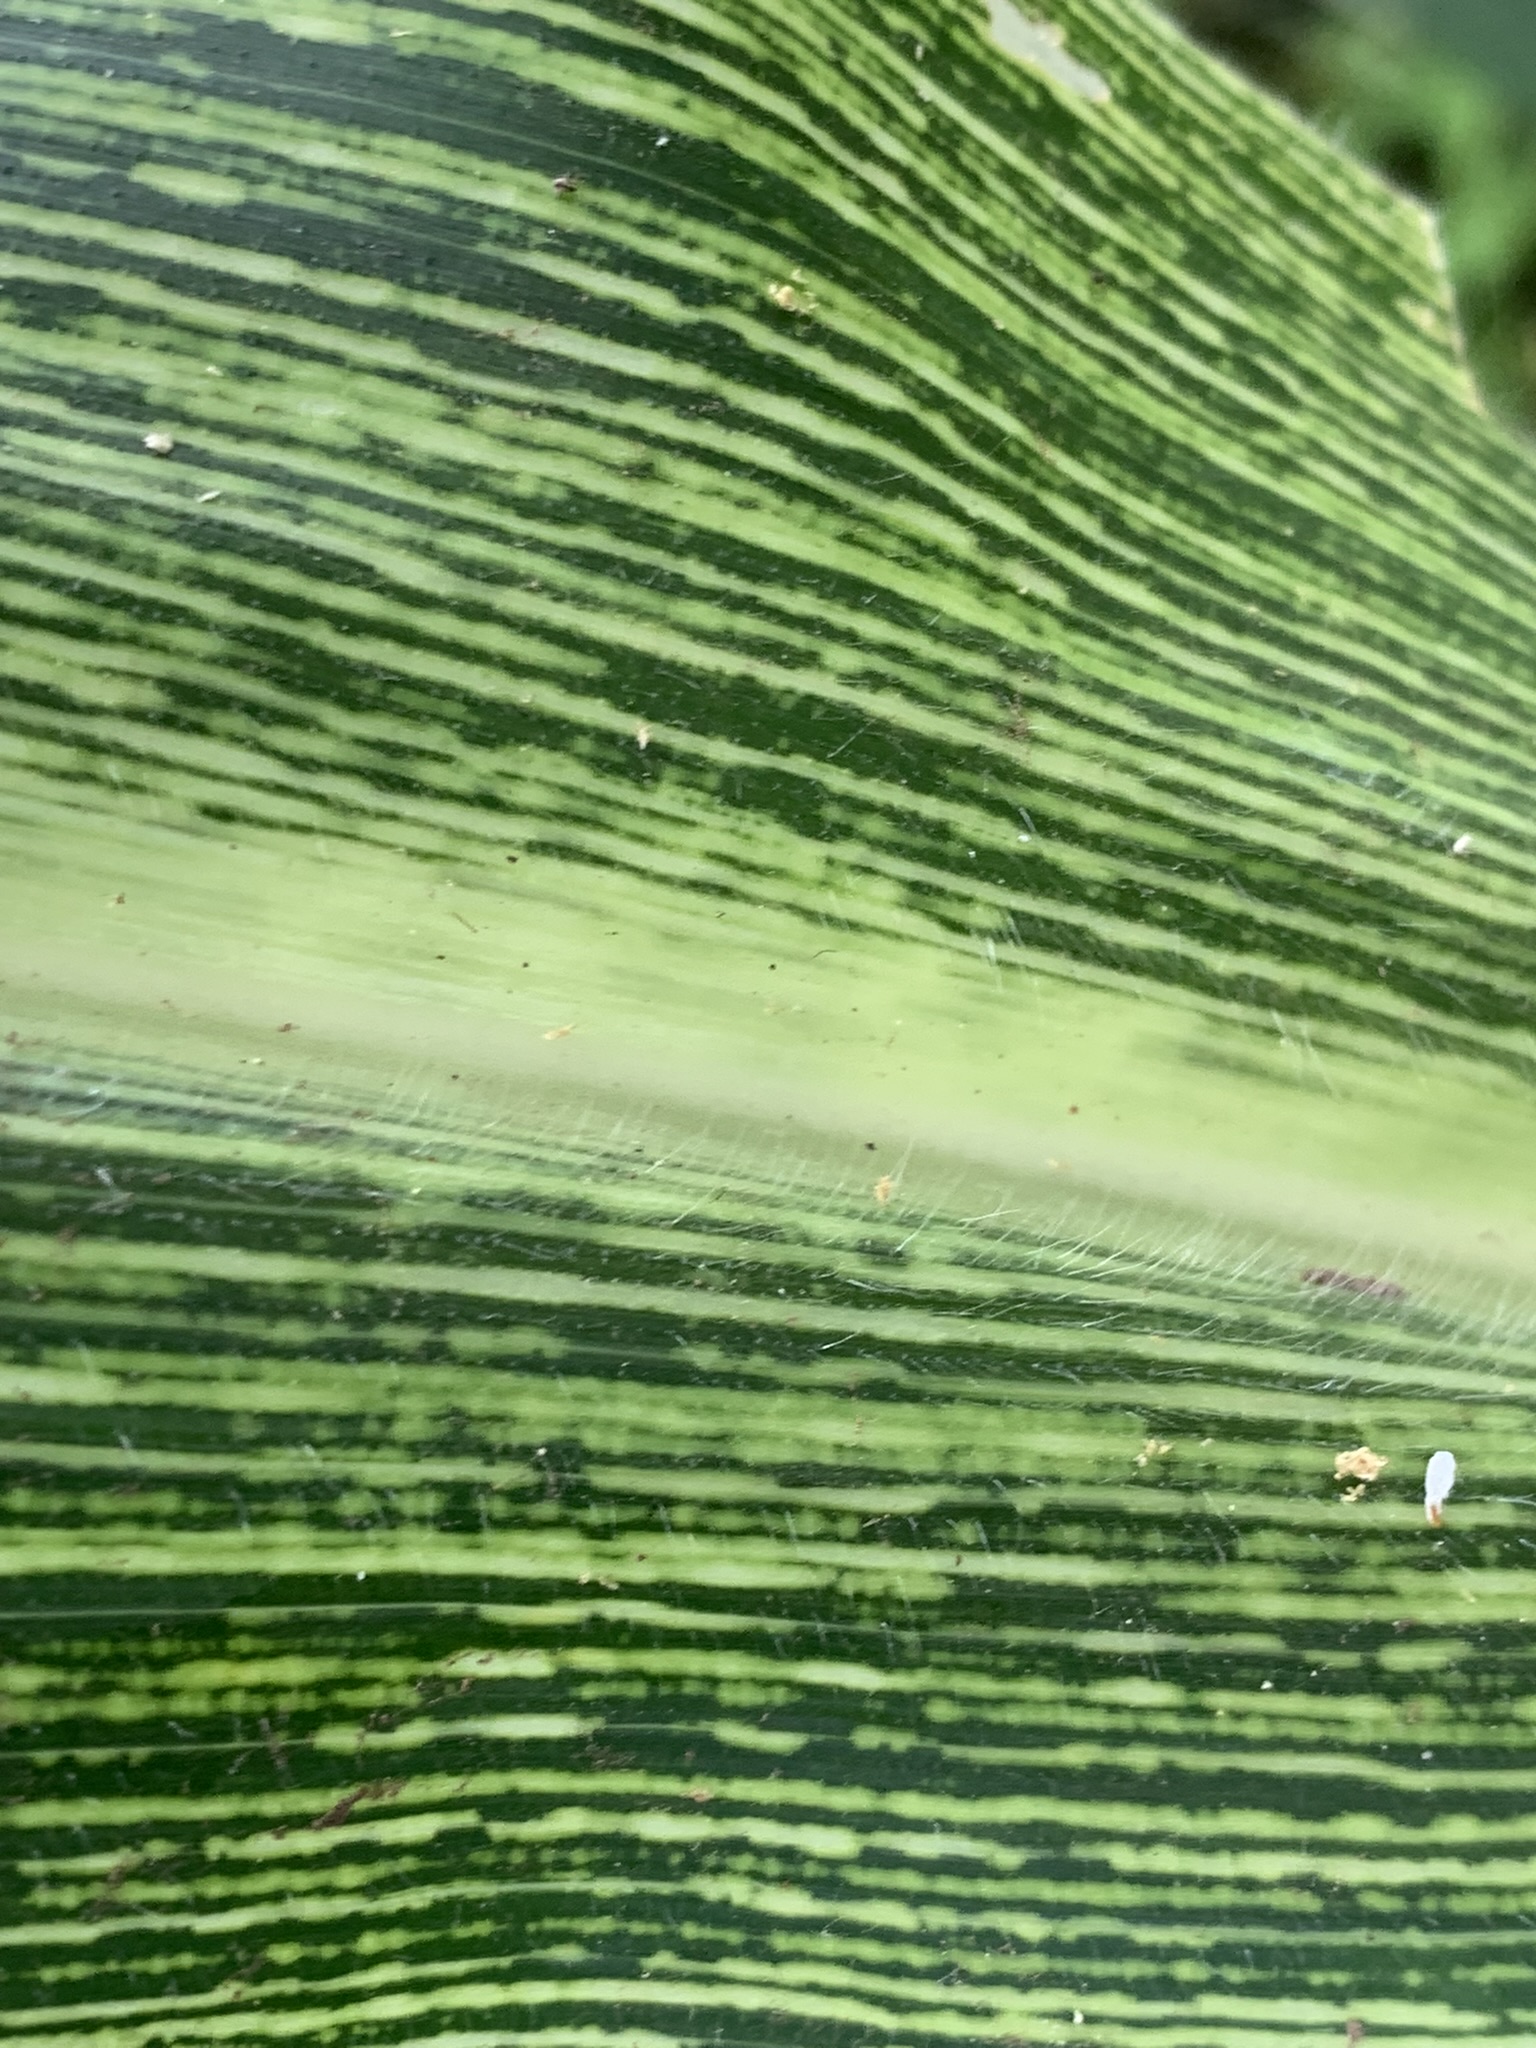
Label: MSV